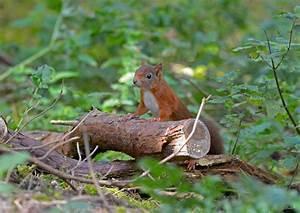
squirrel